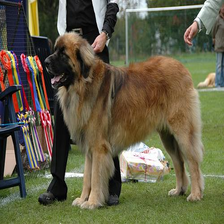
Species: dog
Breed: leonberger